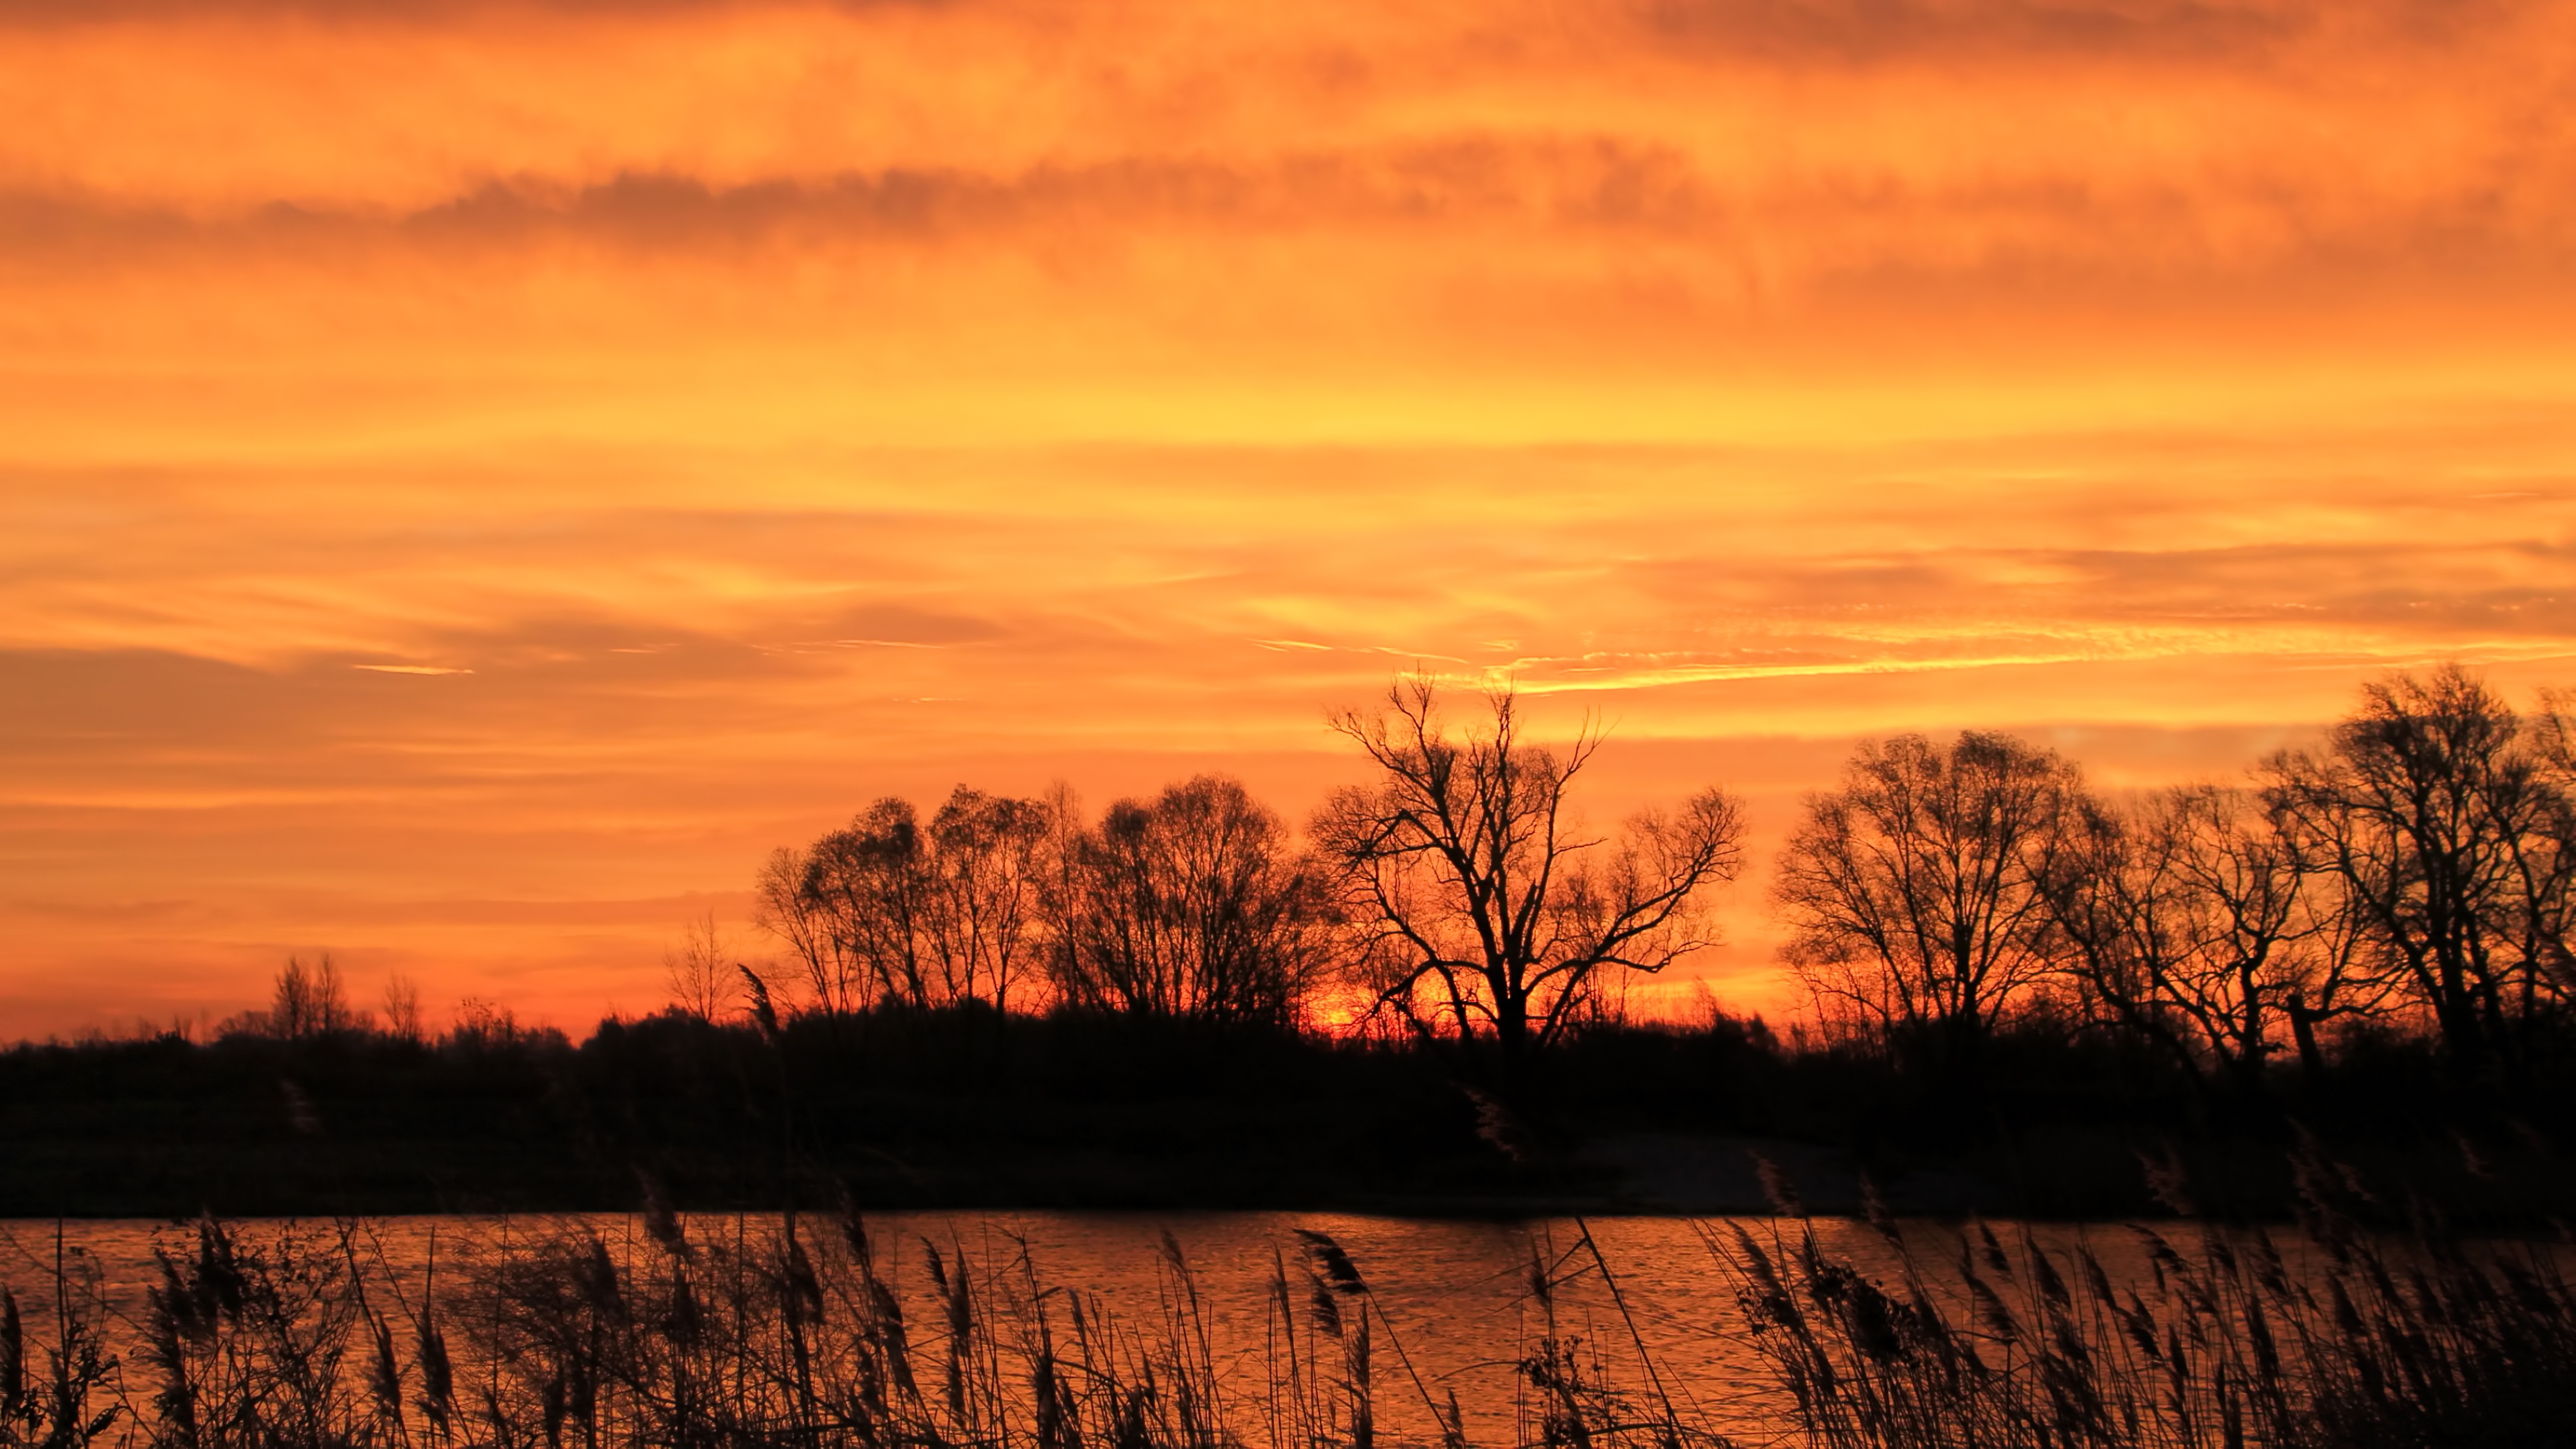
landscape, tree, nature, horizon, cloud, sky, sun, sunrise, sunset, field, prairie, sunlight, morning, dawn, dusk, evening, twilight, reflection, autumn, plain, trees, clouds, abendstimmung, afterglow, evening sky, silhuette, rural area, prettin, atmospheric phenomenon, grass family, red sky at morning, elbaue